Ádám Bogdán

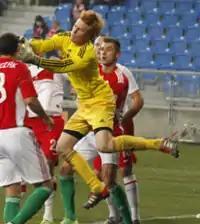
Bogdán playing for Hungary in 2011

Bogdán received his first call up for Hungary in October 2008, and was an unused substitute in their 1–0 win over Malta. In June 2011 he made his first full international appearance, in a 1–0 win against Luxembourg. He was named as Hungarian Player of the Year for 2012. On 11 October 2013, he kept goal in the nation's record defeat, 1–8 to the Netherlands at the Amsterdam Arena in 2014 World Cup qualification. He was named as the Hungarian Player of the Year for the second year in a row for 2013.